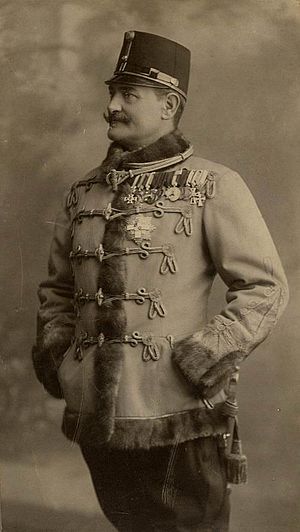
Jakke / Historie og typer / Typer / Gamle og udenlandske
Den ungarske divisjonssjefen Árpád Tamásy von Fogaras (1861-1939) iført uniformsjakke fra første verdenskrig dekoreret med snorre og pels. Jakketypen er i slægt med husarenes traditionelle snorejakker, dolmanen. Den stive kasket kaldes kepi.
Jakke er et stykke tøj til overkroppen som kan åbnes og lukkes over brystet og maven, oftest ved hjælp af knapper eller lynlås. Jakker har ærmer og ofte også lommer og krave. De går gerne til omkring livet eller lidt nedenfor, og jakkeskøderne er normalt skåret lige over. Jakker bæres oftest som overtøj over skjorter, bluser, trøjer, sweatere og veste og kan anvendes af mænd, kvinder og børn. Jakkesætsjakker, blazerjakker, sportsjakker betegnes ikke som overtøj og har typisk den karakteristiske slids bagpå. En overtøjsjakke som når til knæene eller længere, vil oftest blive benævnt som en frakke.